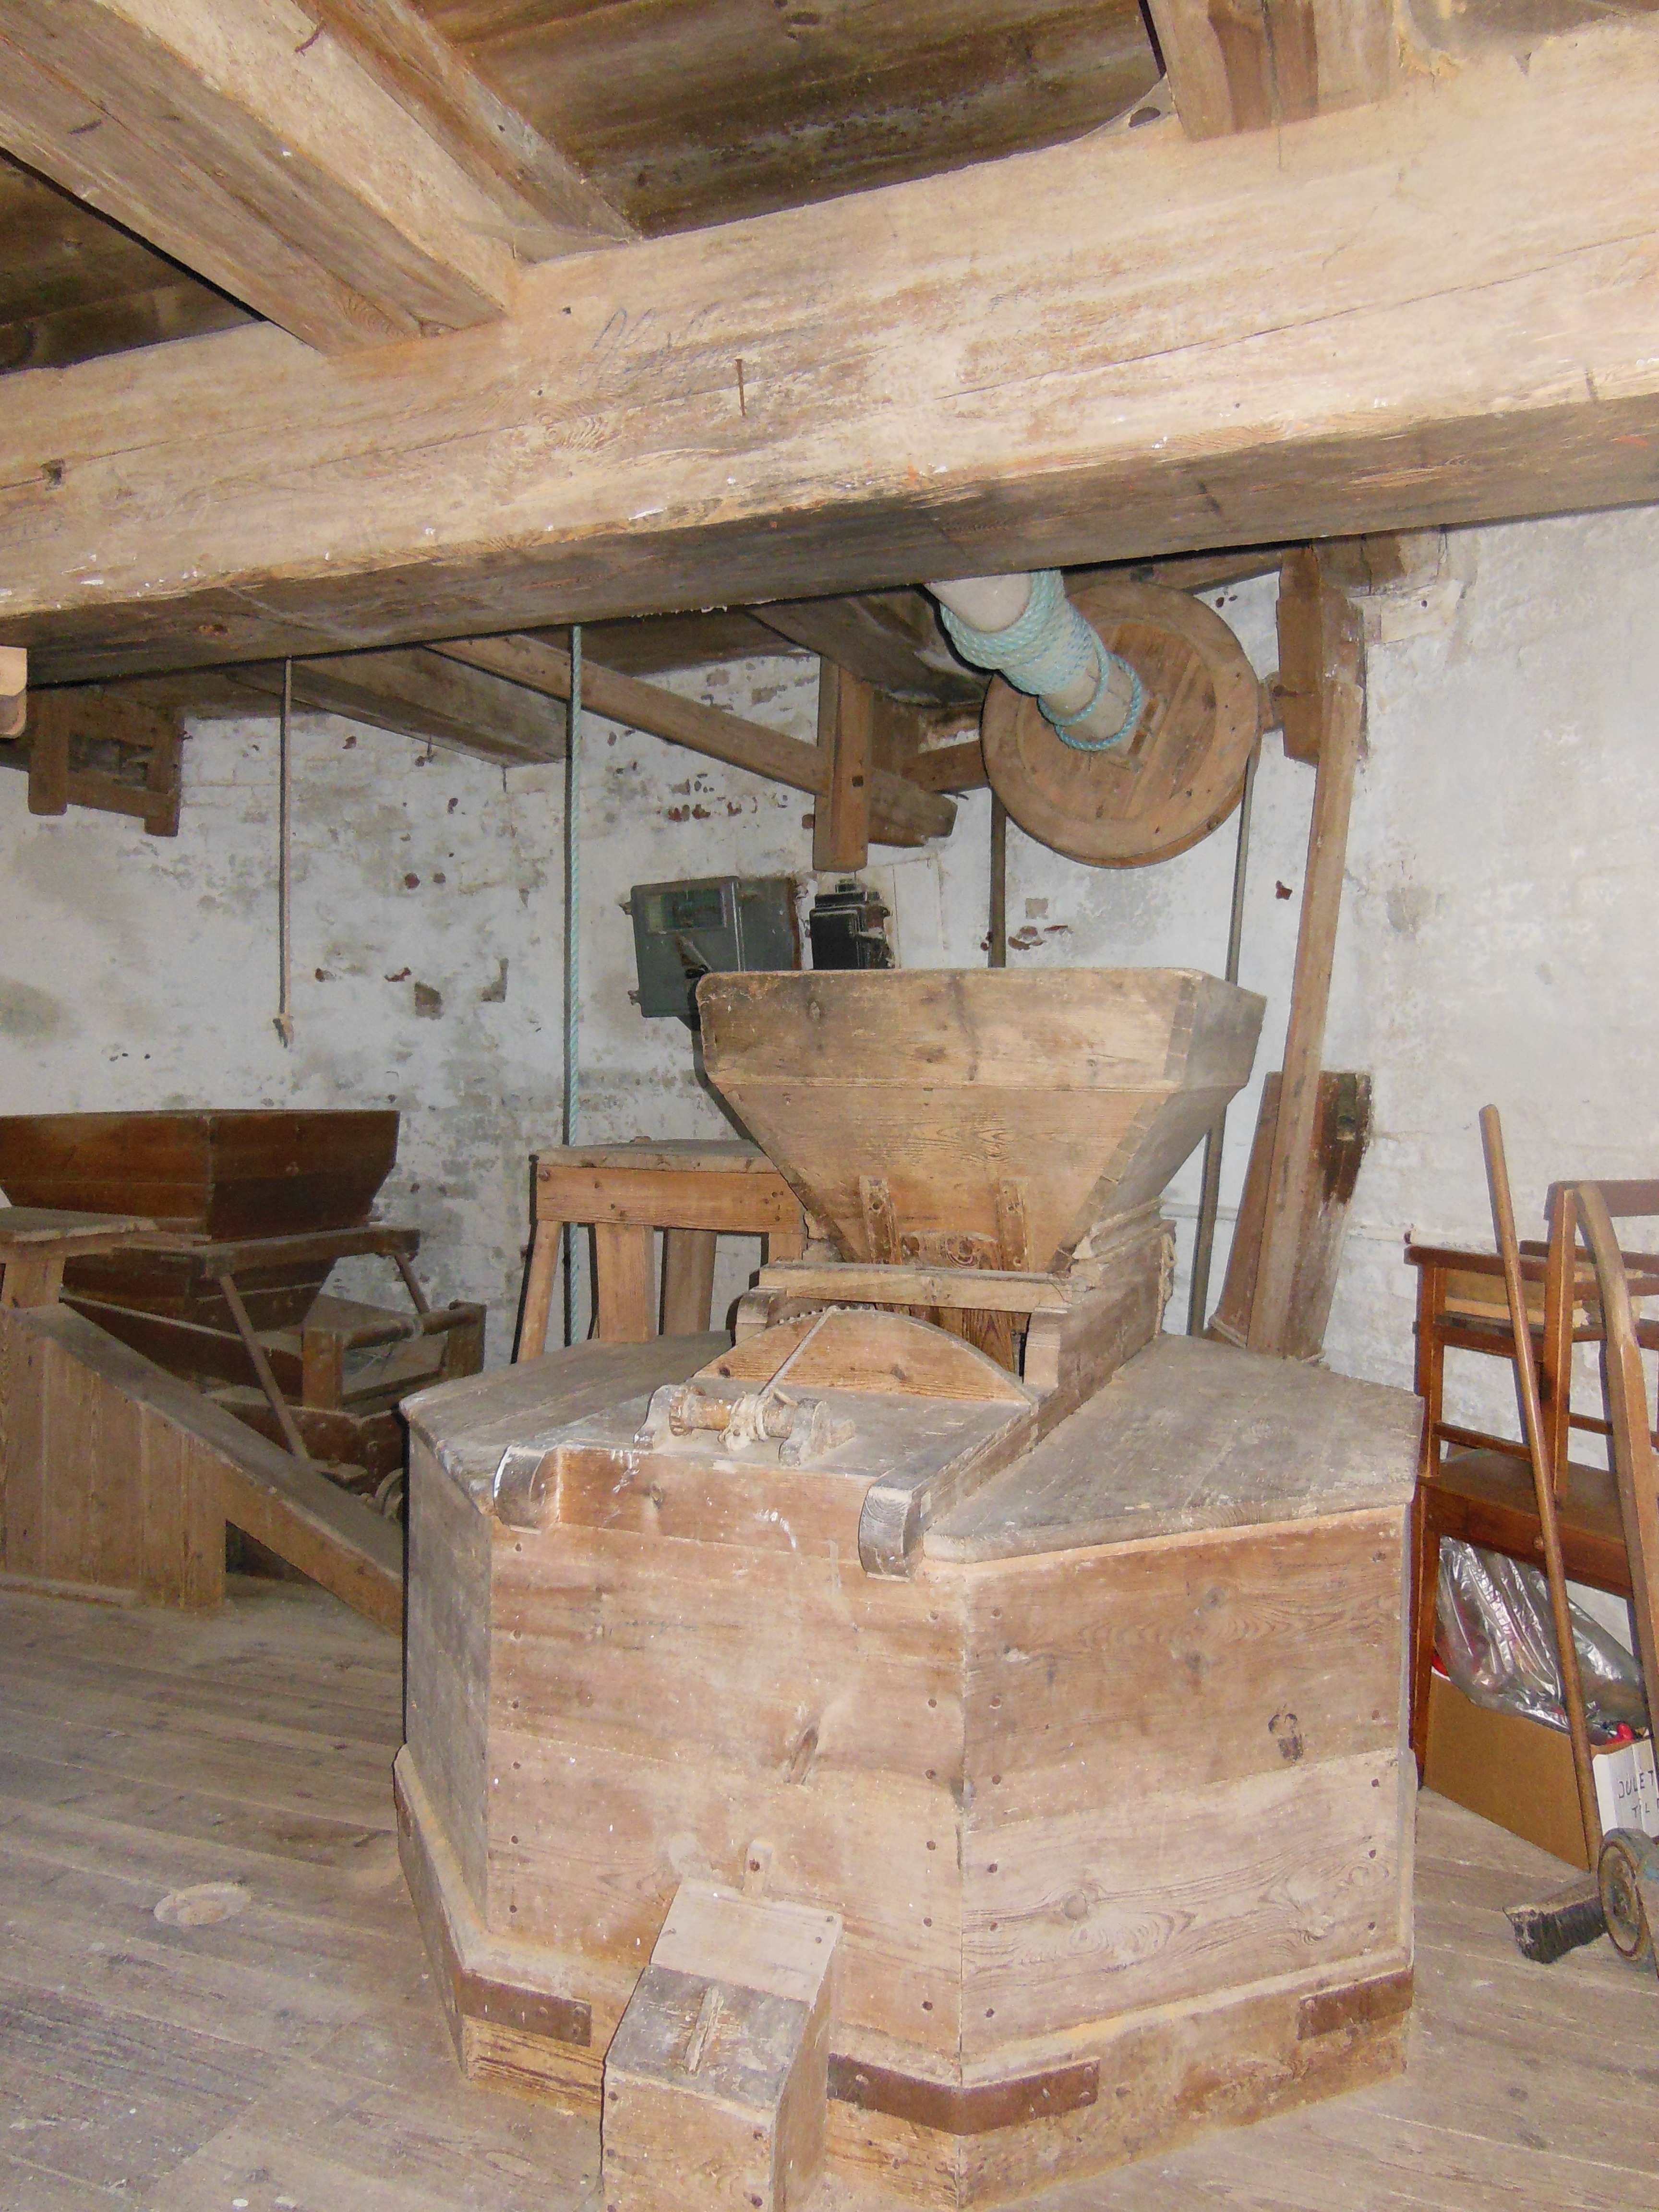
wood, white, floor, interior, beam, brown, room, lumber, log cabin, old windmill, man made object, old profession, flour manufacturing, dyrhave mill, old inventary